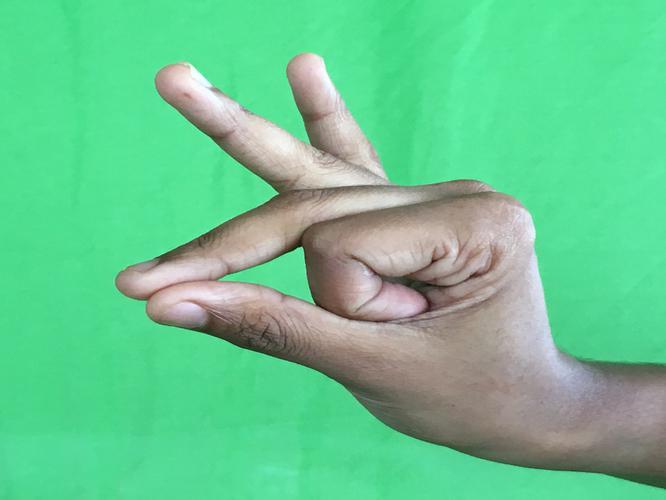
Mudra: Bramaram
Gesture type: single_hand